Eikev

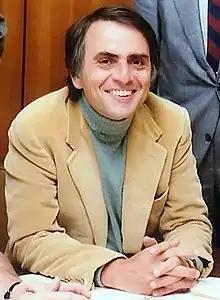
Sagan

Rabbi Samson Raphael Hirsch read the word "power" ("koach") in Deuteronomy 8:18 to comprehend everything that makes up one's creative personality and capacity to earn—intelligence, skill, foresight, health—and explained that this comes not from the food that one eats but directly from God. And the external circumstances that bring about success depend on God alone. Hirsch taught that the very smallest part of one's good fortune can be ascribed to one's own merit, and more is due to the merit of one's ancestors, whose virtues God rewards with their descendants' good fortune.